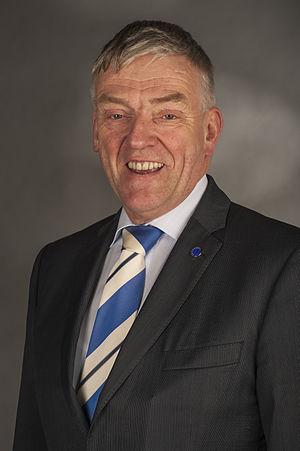
Wim van de Camp, né le 27 juillet 1953, est un homme politique néerlandais, membre de l'Appel chrétien-démocrate.
Les élections européennes de 2009 aux Pays-Bas ont lieu 4 juin afin d'élire les députés de la 7ᵉ législature du Parlement européen. Des élections similaires ayant eu lieu dans les 26 autres États membres de l'Union européenne entre le 4 et le 7 juin afin d'élire les représentants de chaque pays, les résultats ne sont publiés que le 7 juin à 22 heures.